Housesteads Roman Fort

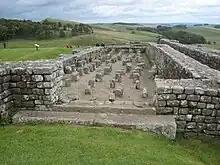
The northern granary looking east. The pillars supported a raised floor to keep food dry and free from vermin

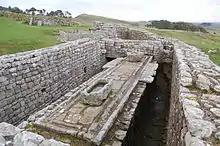
The latrines, hygienically placed at the lowest corner of the fort, supplied by a water tank at rear with original lead sealing between its slabs.

Housesteads Roman Fort was an auxiliary fort on Hadrian's Wall, at Housesteads, Northumberland, England. It is dramatically positioned on the end of the -long crag of the Whin Sill over which the Wall runs, overlooking sparsely populated hills. It was called the "grandest station" on the Wall and is one of the best-preserved and extensively displayed forts. It was occupied for almost 300 years. It was located west from Carrawburgh fort, east of Great Chesters fort and about north east of the existing fort at Vindolanda on the Stanegate road.